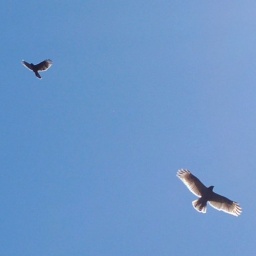
Three of these guys were flying right over the part of my yard that I have chosen for my chicken coop.